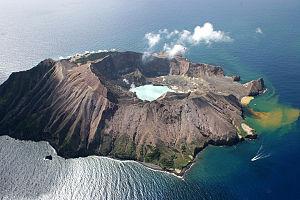
White Island est une petite île inhabitée et volcanique de Nouvelle-Zélande située dans l'océan Pacifique Sud, au nord de l'île du Nord.